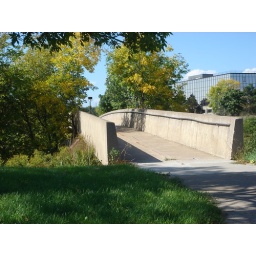
the glass building in the background is the human resources. it is on north campus (Univ. of Buffalo)